Khady Hane

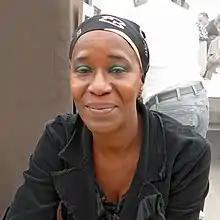
Khady Hane (2011)

Khady Hane (born 1962) is an author from Senegal. She received her education from the University of Paris and lives in Paris. She is president of an association called "Black Arts and Culture" and has written a number of novels in French.